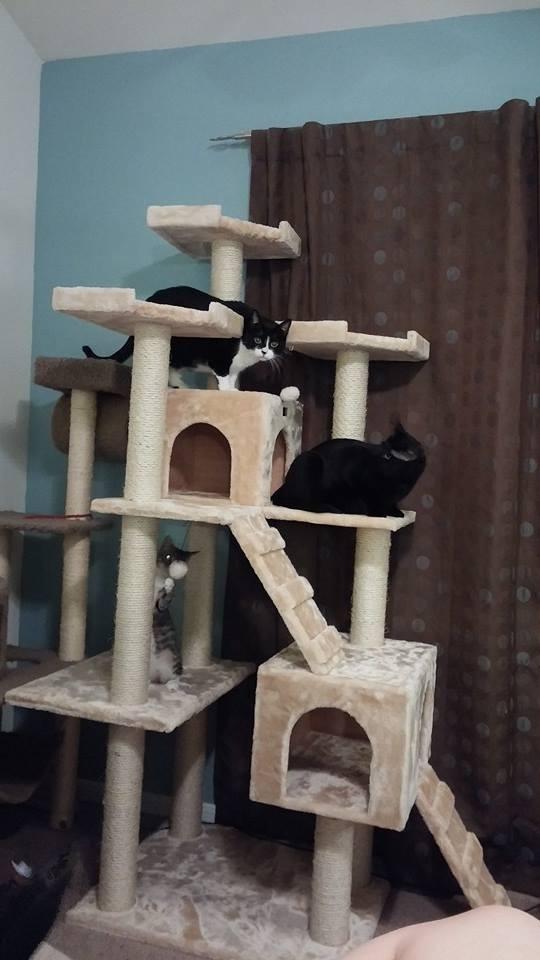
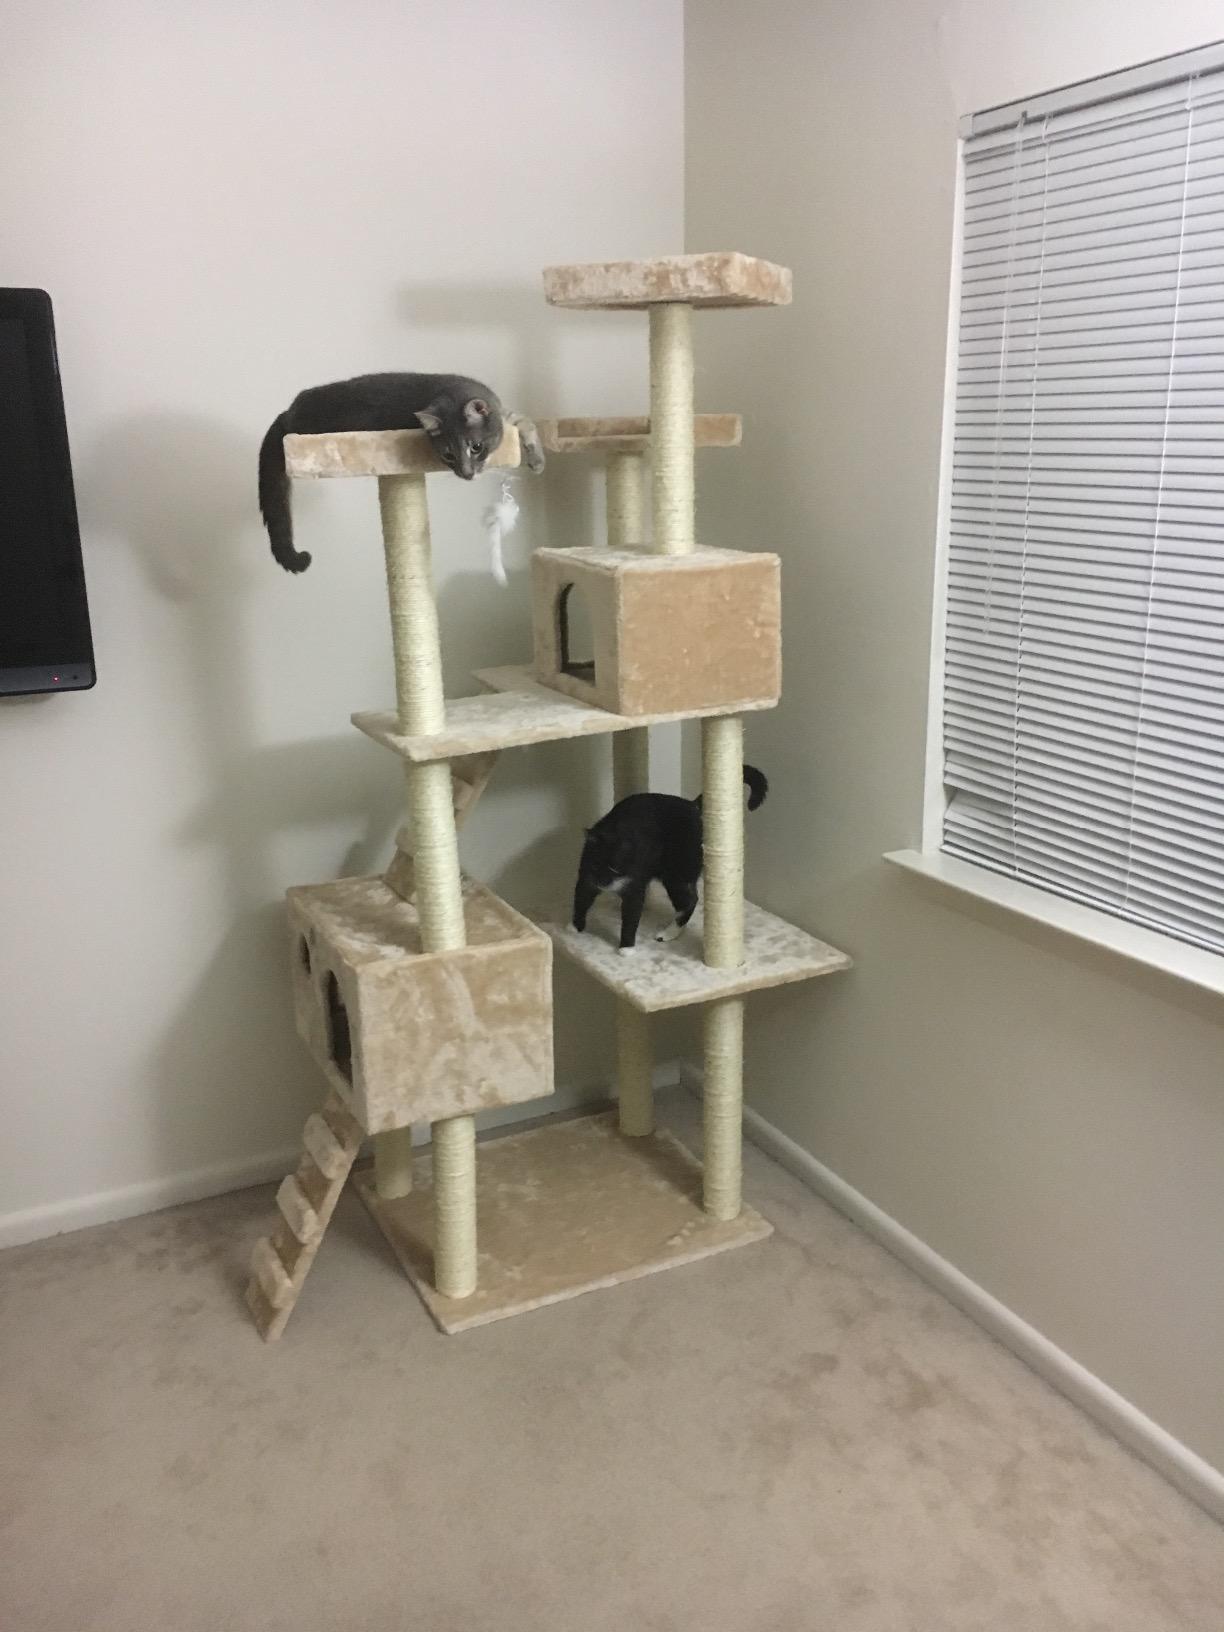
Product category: items_cat tree
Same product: no